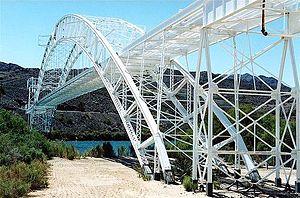
Topock est une petite ville du Comté de Mohave en Arizona.